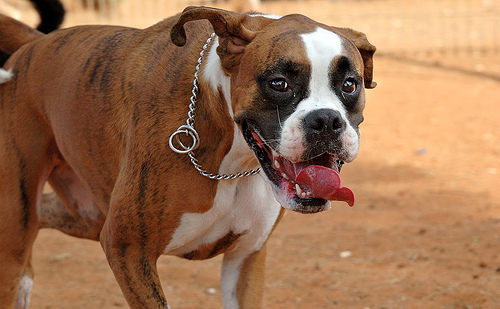
Animal: dog
Breed: boxer